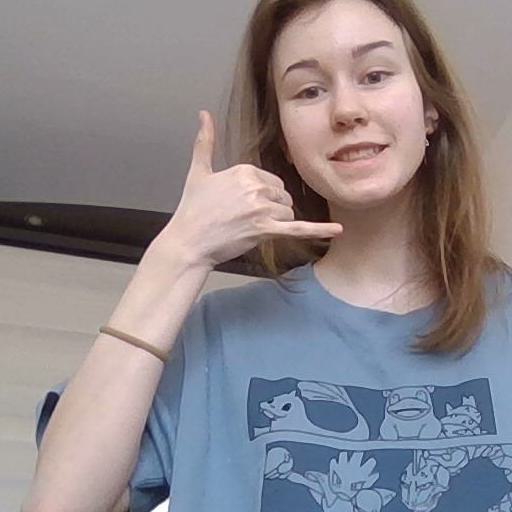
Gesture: call